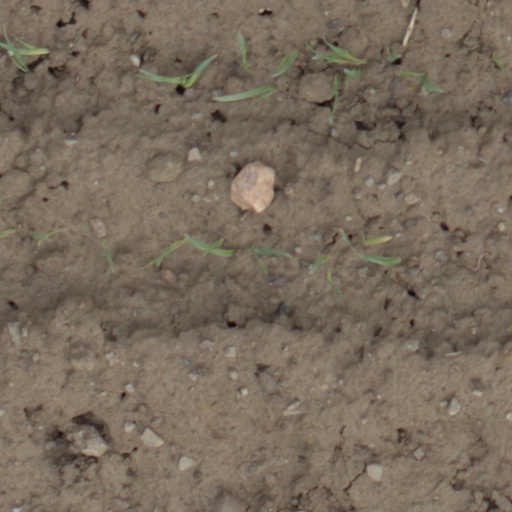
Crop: wheat